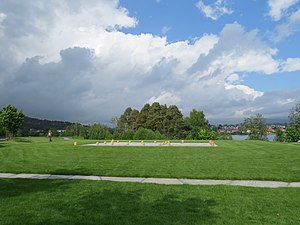
Hakastein Kirke
Hakastein kulturpark ved Faret i Skien med spor efter tre middelalderkirker og gravpladser.
Hakastein var en middelalderkirke under Gimsø kloster ved Skien i Telemark i Norge. Kirken blev første gang omtalt i et manuskript fra 1354.